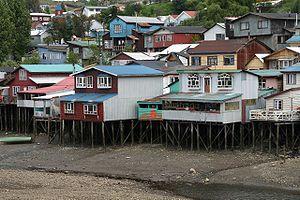
L'île de Chiloé est une île côtière du Chili, aussi connue sous le nom de Grande Chiloé. Elle est située dans le sud du Chili, dans la région des Lacs. Elle se situe au sud-ouest de Puerto Montt, la capitale de cette région.